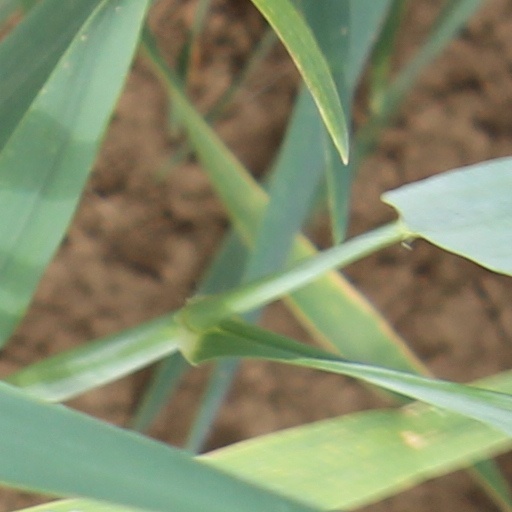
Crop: wheat